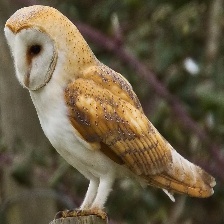
Species: BARN OWL
Scientific name: TYTO ALBA
ImageNet parent category: great_grey_owl